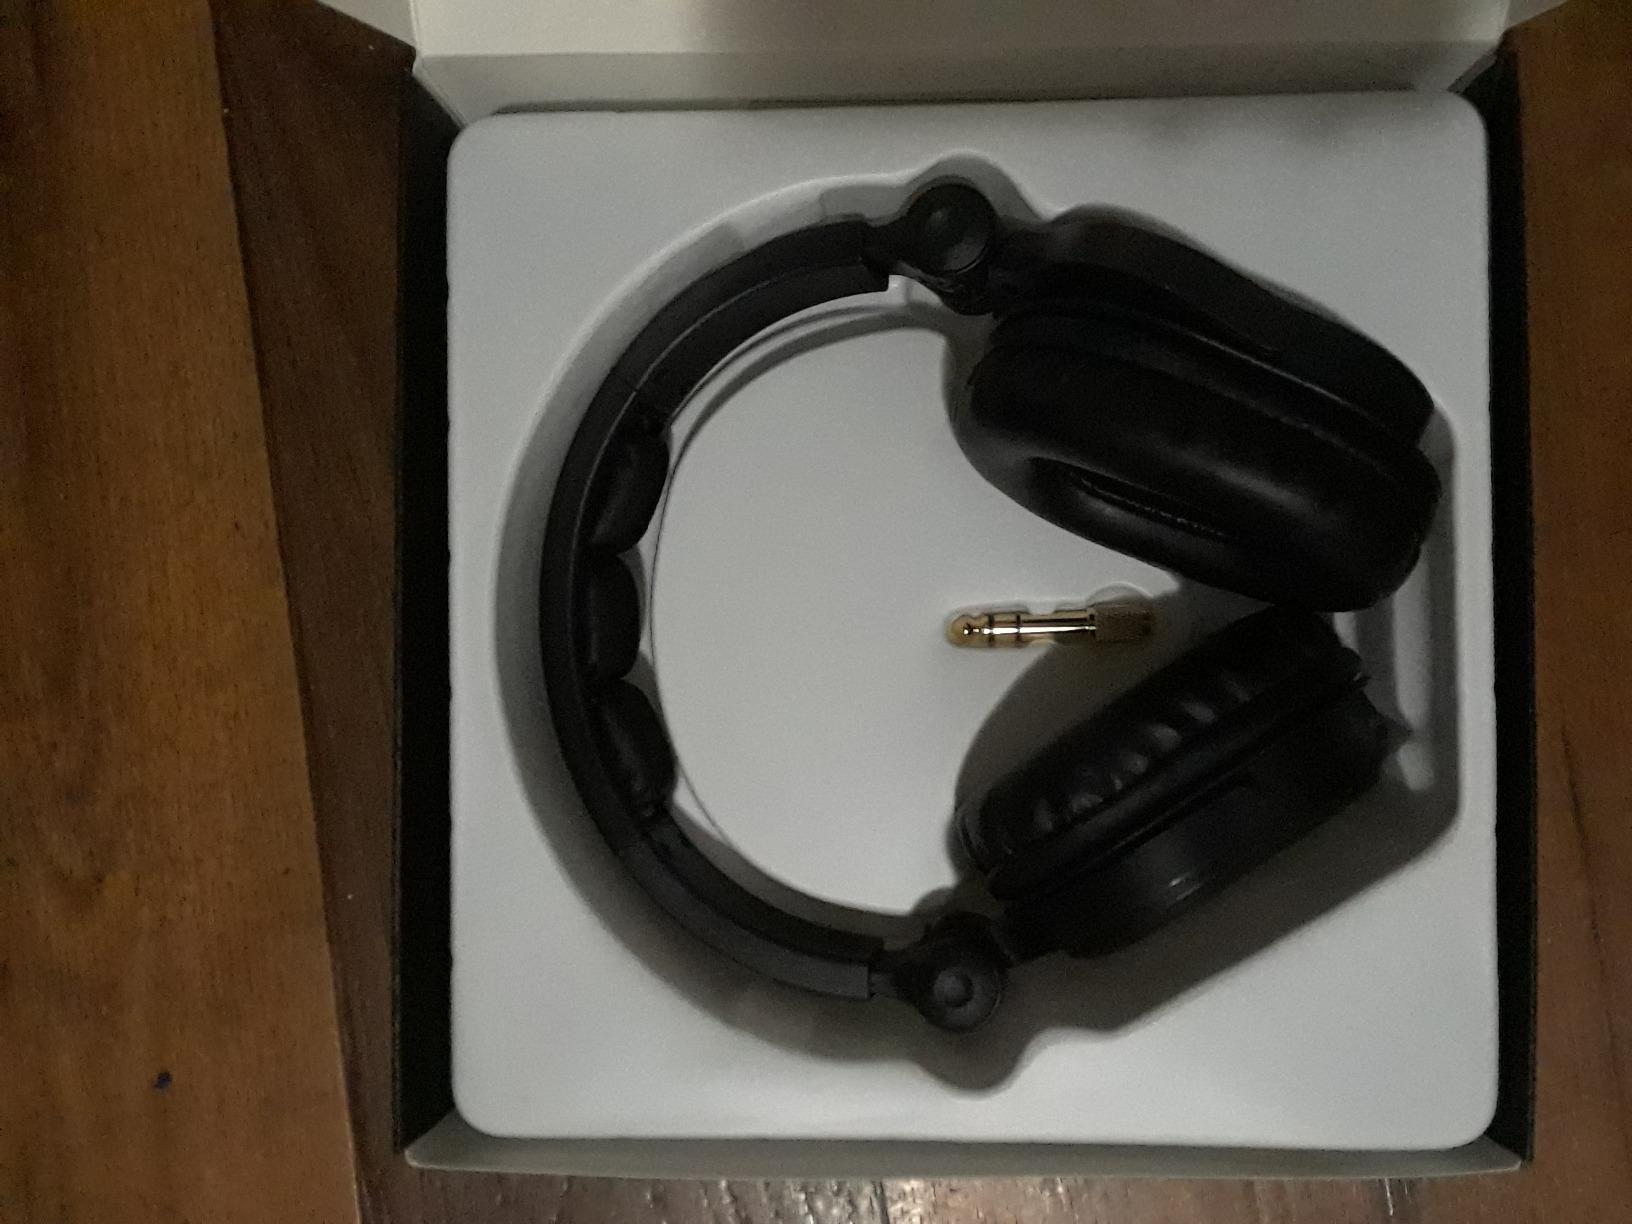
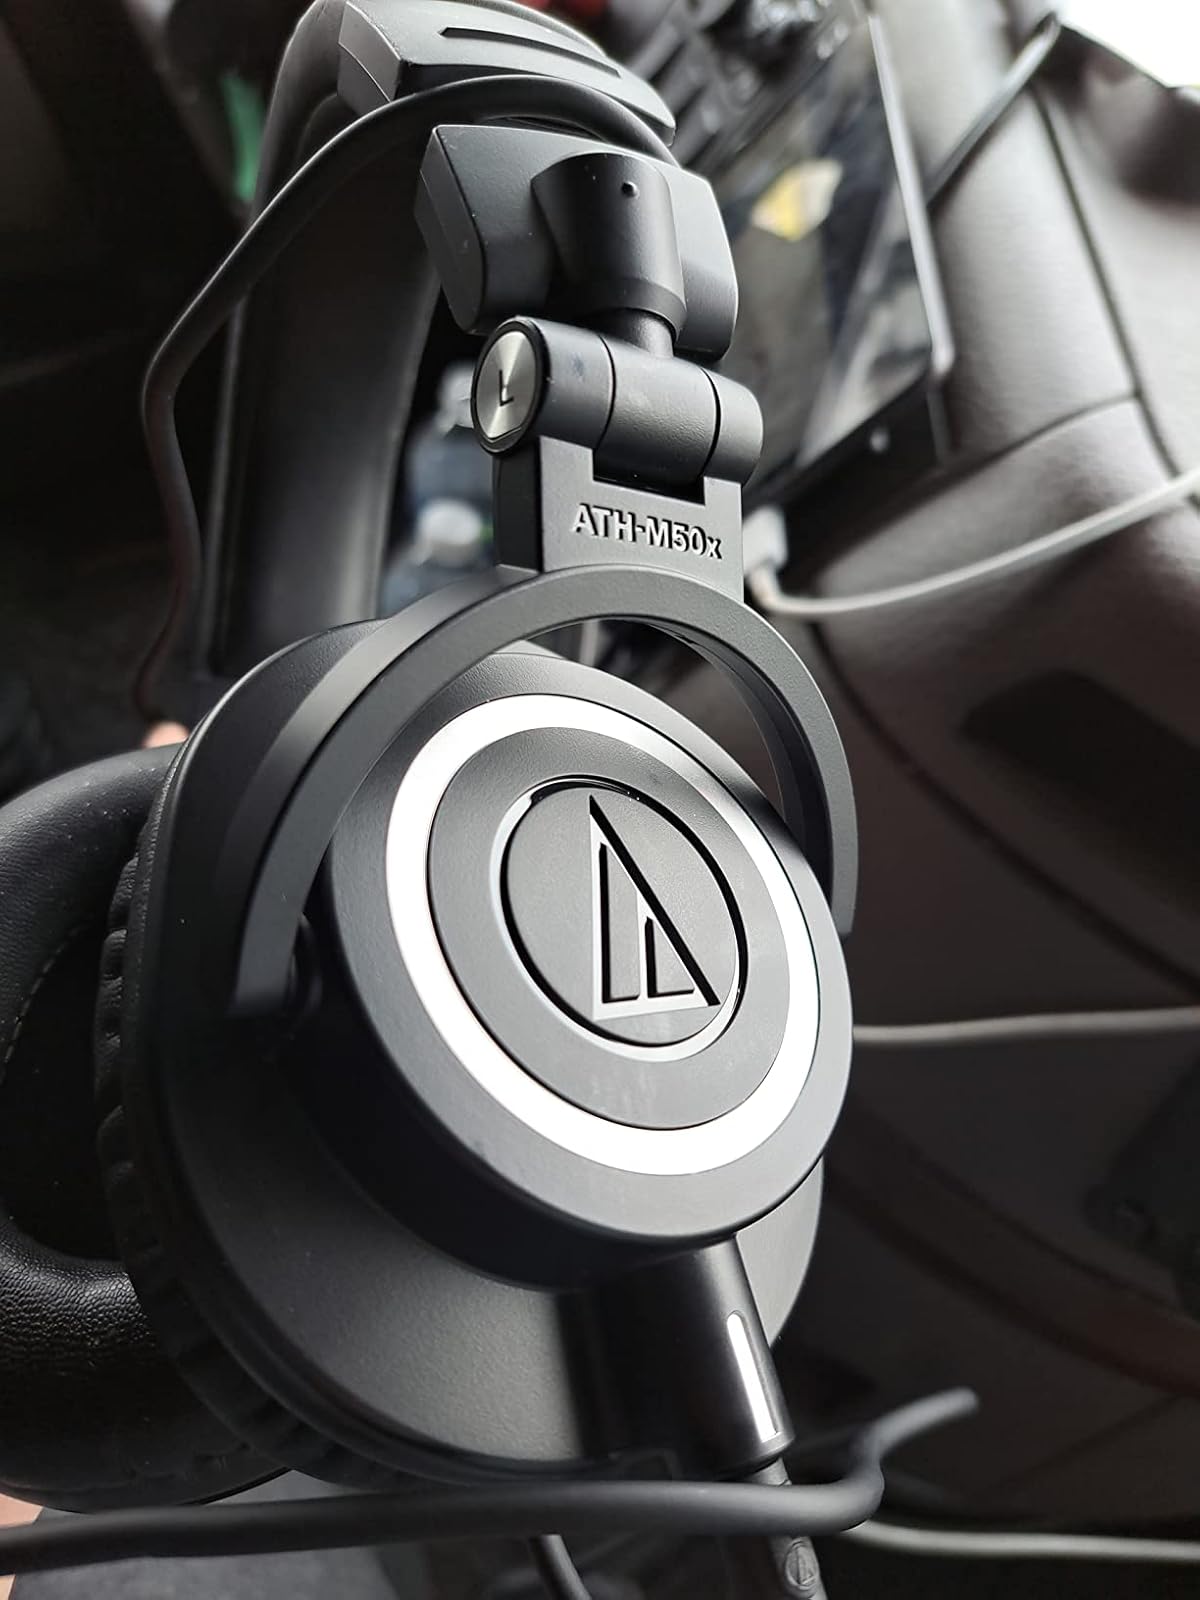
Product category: headphones
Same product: no